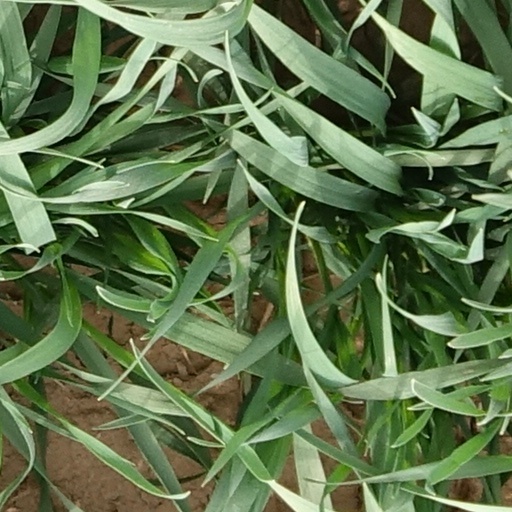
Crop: wheat